Ohio State University Radio Observatory

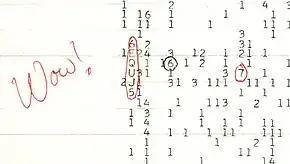
The Wow! signal represented as "6EQUJ5" on the original computer printout

In 1977, the Big Ear recorded an unusual and possible extraterrestrial radio signal, which became known as the Wow! signal. The observation would prove to be unique, since no similar signals were ever detected afterwards. Later research indicated the phenomenon was possibly caused by a transient brightening of hydrogen.